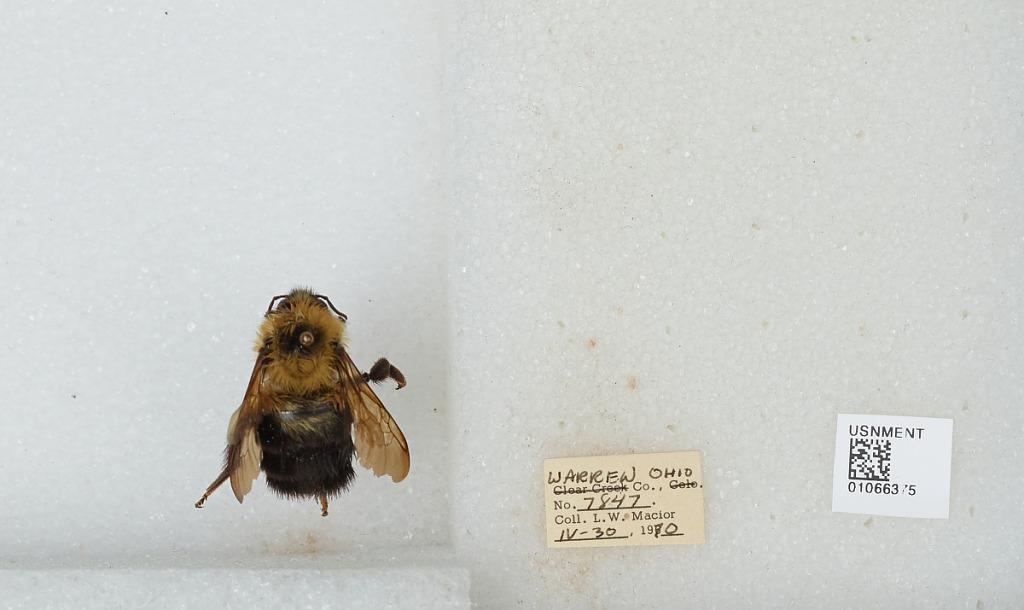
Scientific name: Bombus (Pyrobombus) bimaculatus Cresson
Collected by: L. Macior
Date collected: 1970-4-30
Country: United States
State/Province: Ohio
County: Warren
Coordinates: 39.4242, -84.1856